Iowa Hawkeyes

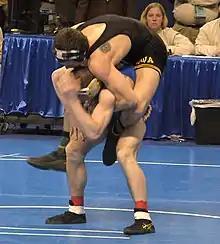
Mark Perry wrestles Michael Patrovich of Hofstra on March 16, 2007, in Auburn Hills, Michigan.

Football at the University of Iowa dates back as far as November 27, 1872, when the Iowa Academics played a game against the University of Iowa College of Law. However, football was not officially recognized as a varsity sport until November 16, 1889, when the Hawkeyes played against and lost to Grinnell. The next year, Iowa got its first win against Iowa Wesleyan, and since then, the Hawkeyes have won 11 Big Ten championships and have played in 30 post-season bowl games. The Hawkeyes are 18–16–1 in such games, having most recently won against Kentucky in the 2022 Music City Bowl. Iowa won the 2010 Orange Bowl vs Georgia Tech Yellow Jackets 24–14. The Orange Bowl is a BCS bowl game. Iowa's first bowl game was the 1957 Rose Bowl, which ended in a 35–19 win over Oregon State. The Hawkeyes' lone claim to a national championship came after winning the Rose Bowl following the 1958 season, when they were awarded the Grantland Rice trophy by the Football Writers Association of America.